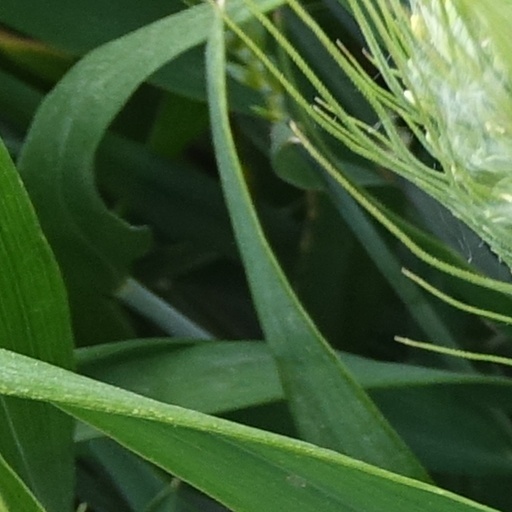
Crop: wheat